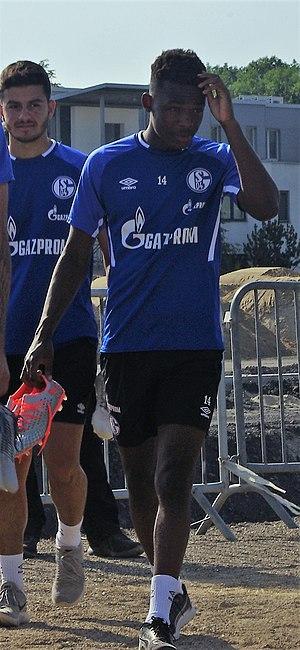
Rabbi Matondo, né le 9 septembre 2000 à Liverpool, est un footballeur international gallois qui évolue au poste d'attaquant à Schalke 04.